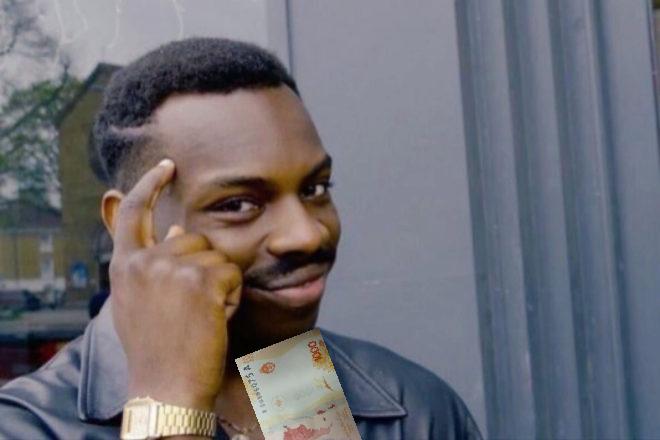
Denominación: 1000